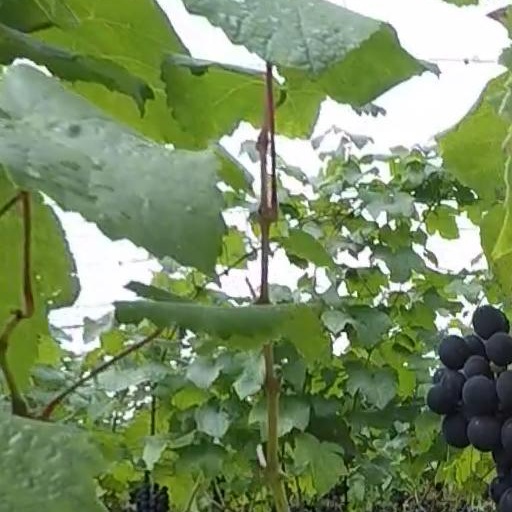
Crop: grape